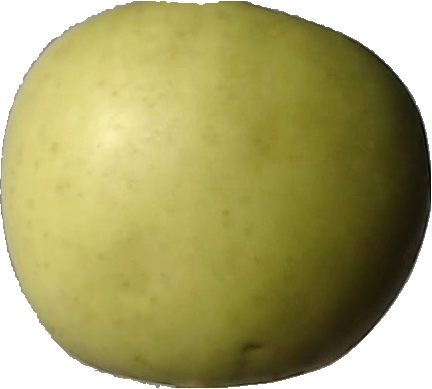
Label: apple_golden_3